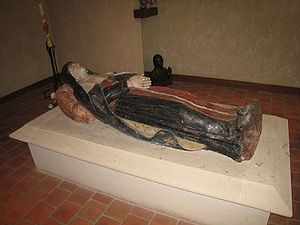
Johanne af Frankrig / Religiøst liv og helgenkåring
Johannes gravmonument.
Johanne af Frankrig fransk: Jeanne de France, Jeanne de Valois; 23. april 1464 – 4. februar 1505), var kortvarigt dronning af Frankrig som hustru til Kong Ludvig 12. i tidsrummet mellem hendes bror Kong Karl 8.'s død og annulleringen af hendes ægteskab. Derefter trak hun sig tilbage til sit domæne, hvor hun snart grundlagde nonneklosterordenen Mariæ Bebudelsesordenen, hvor hun tjente som abbedisse. Fra denne orden sprang senere den religiøse menighed af de Apostoliske Bebudelsessøstre, der blev grundlagt i 1787 for at undervise de fattiges børn. Hun blev helgenkåret den 28. maj 1950 og er kendt i den romersk-katolske kirke som Sankt Johanne af Valois, O.Ann. M..